Werrington Lake, New South Wales

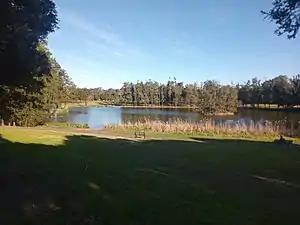
Werrington Lake - 2022

Werrington Lake in Werrington, New South Wales, Australia, is a man made lake, developed in the early 1980s as a solution to help relieve flooding of the Werrington Creek. It is located within Werrington Lake Reserve on the border between the suburbs of Werrington and Werrington County.